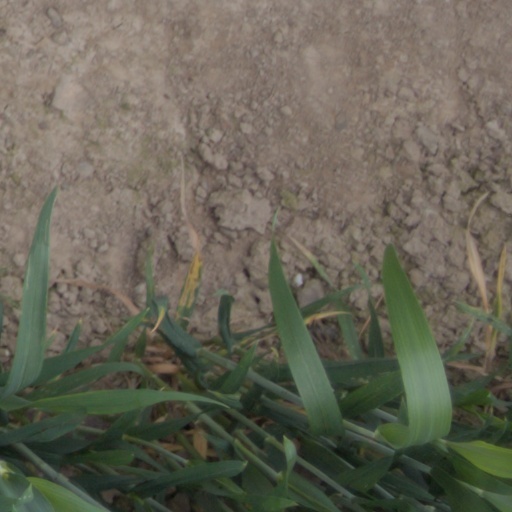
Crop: wheat